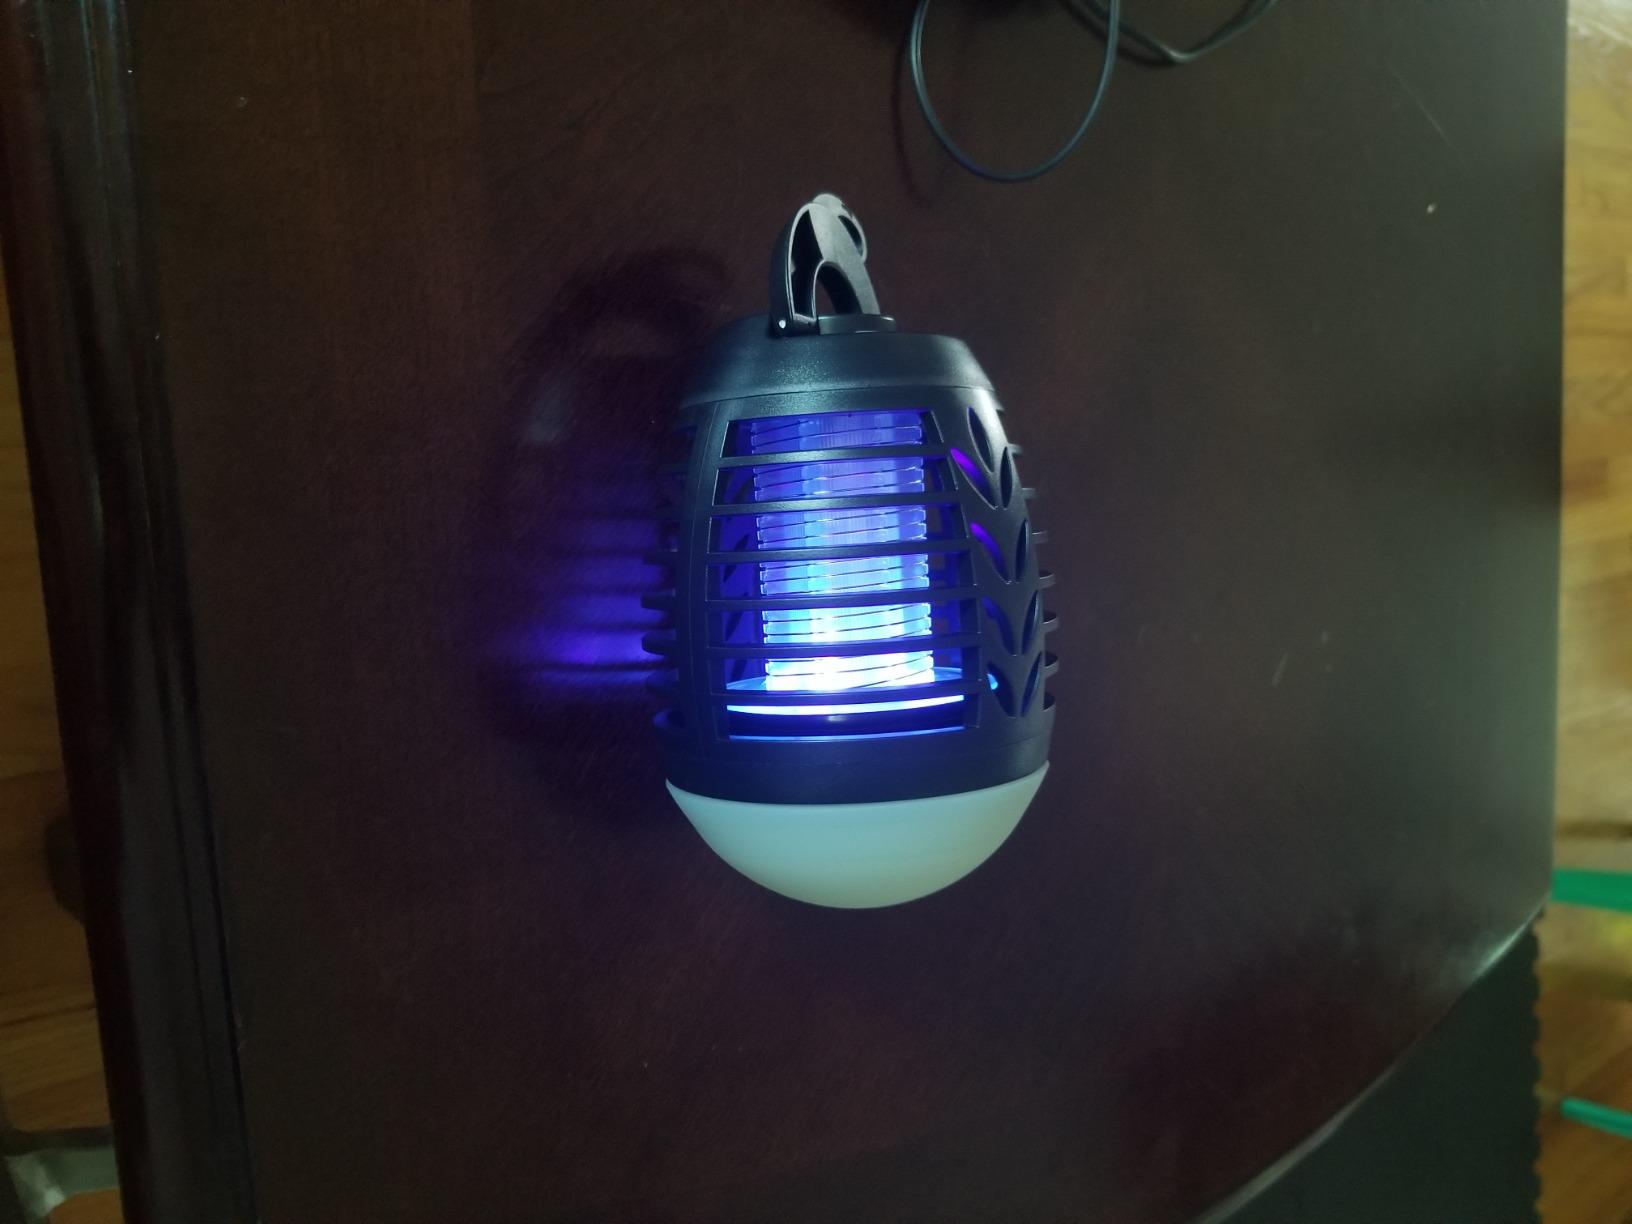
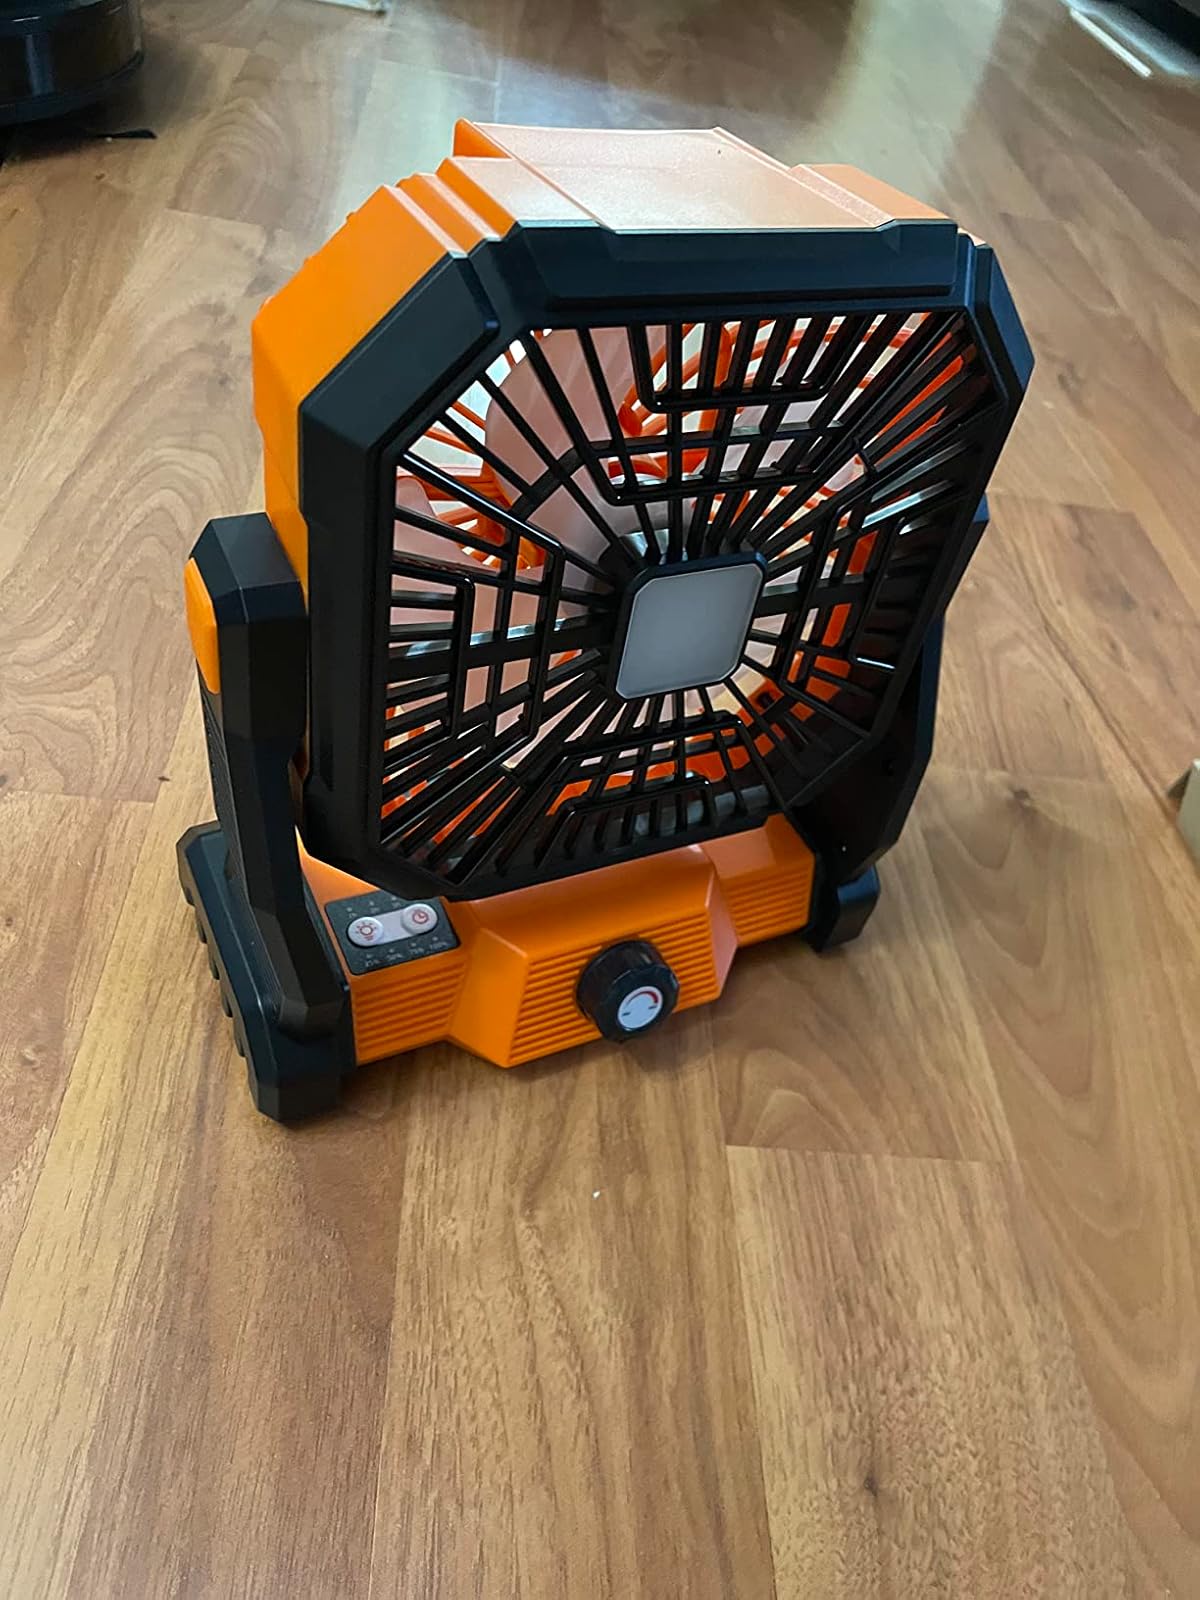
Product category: lantern
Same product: no